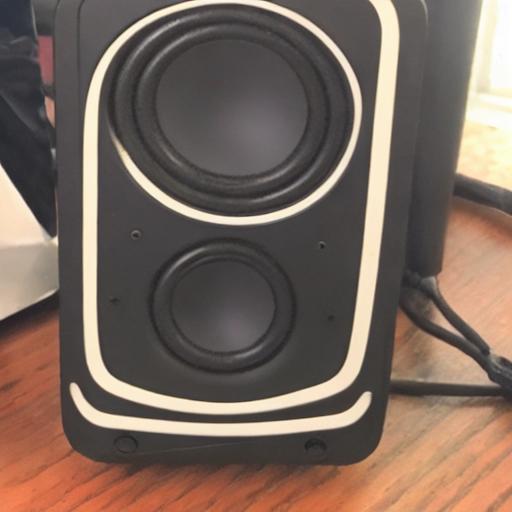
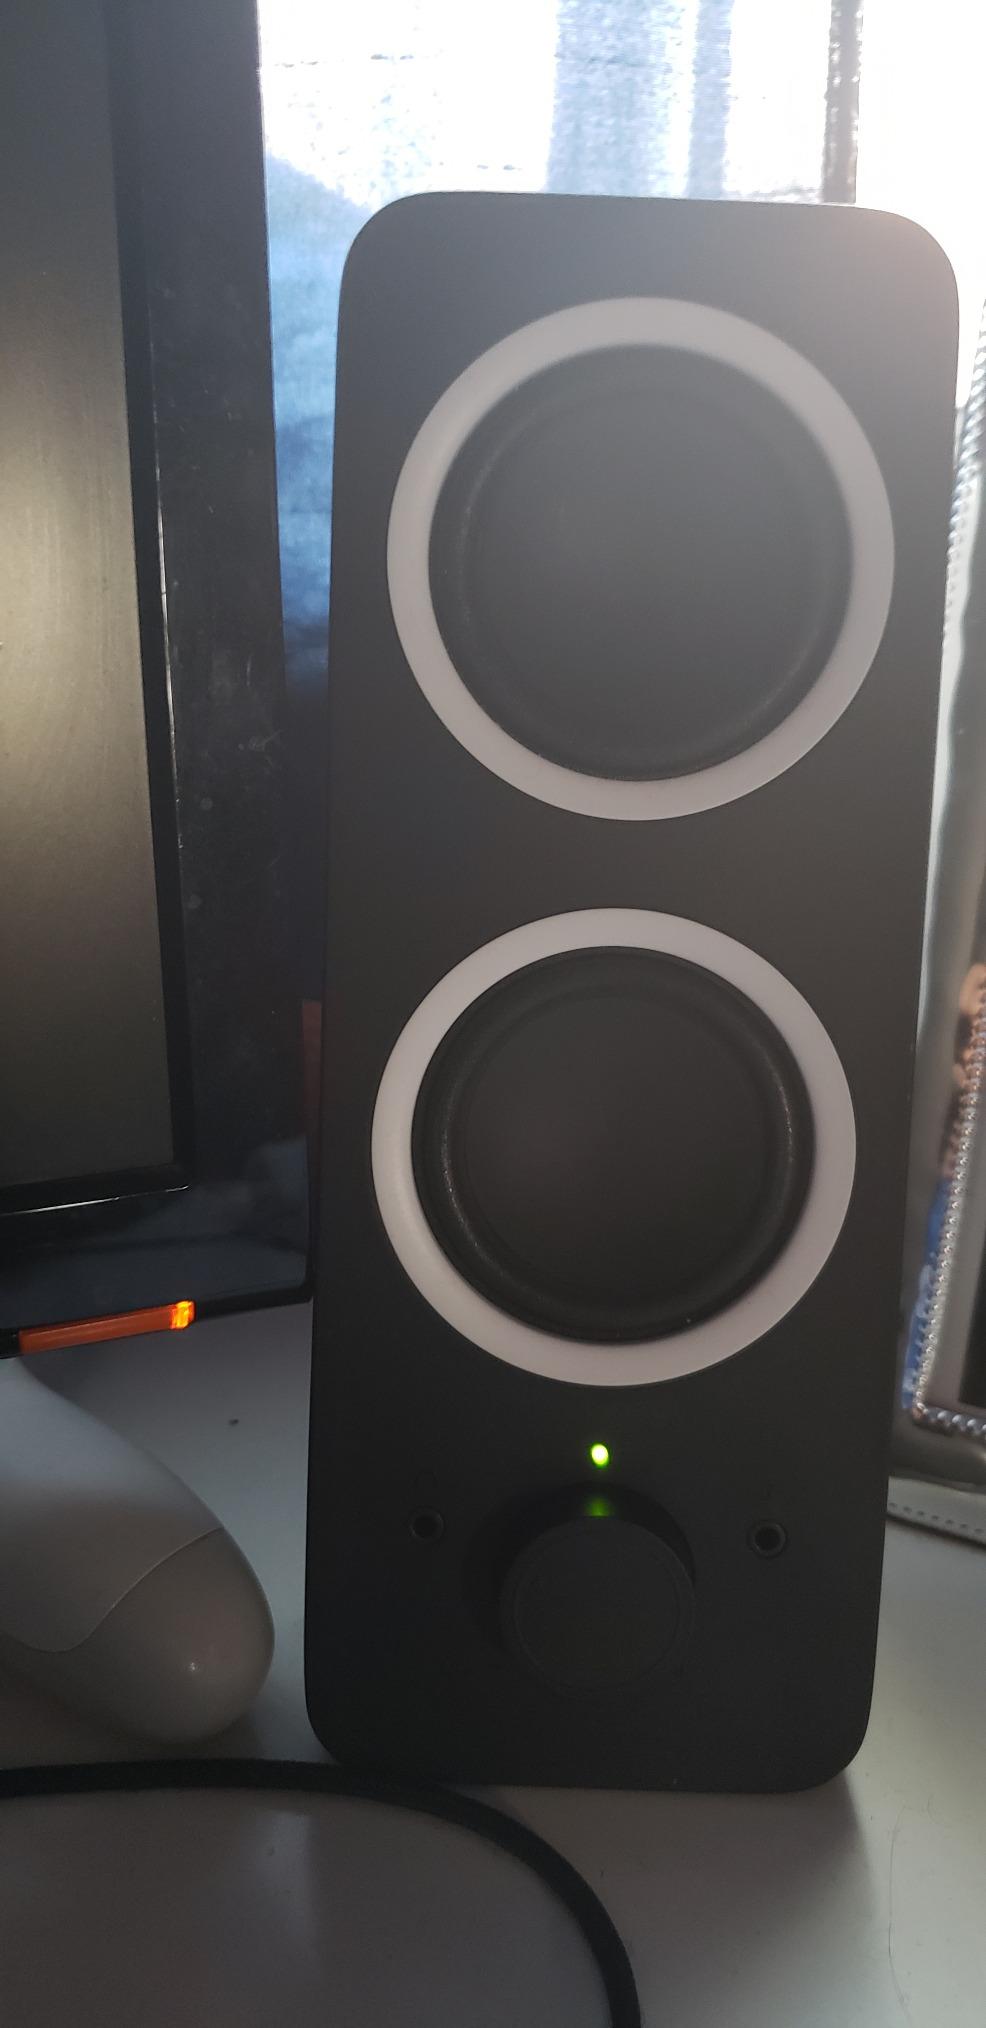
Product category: speaker
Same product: no